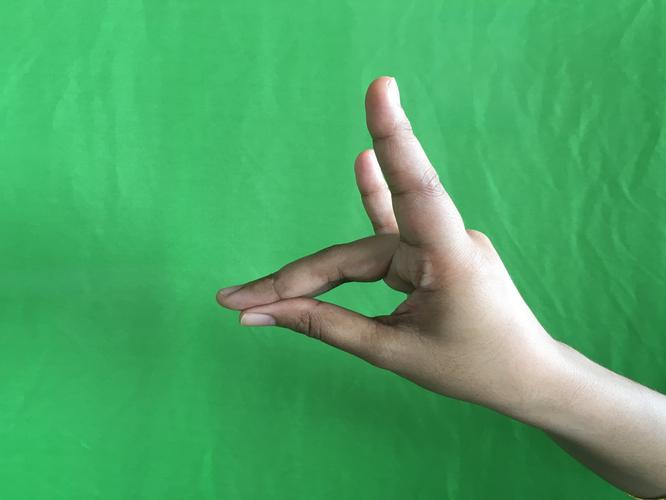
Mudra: Simhamukham
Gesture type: single_hand